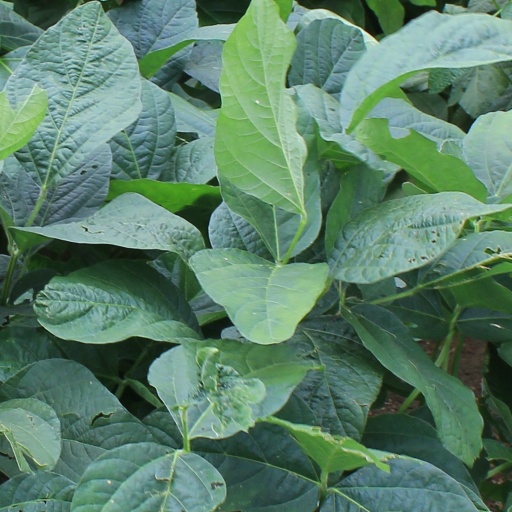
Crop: soybean